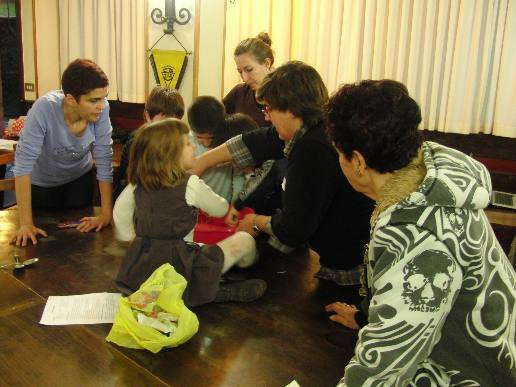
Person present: Yes